Wind power in Ohio

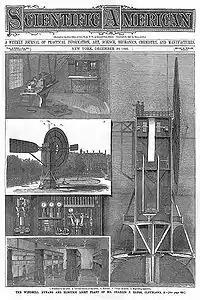
Photos of "Mr. Brush's Windmill Dynamo" from "Scientific American", 1890

Charles F. Brush designed one of the world's earliest electricity-generating windmills in Cleveland, Ohio, in 1887–1888. His engineering company built the "windmill